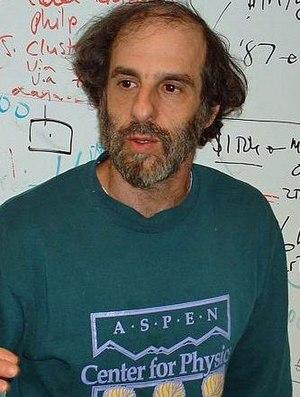
Paul Henry Ginsparg est un physicien. Il a développé le site web arXiv.